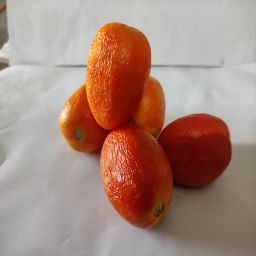
Crop: Tomato
Quality: Old